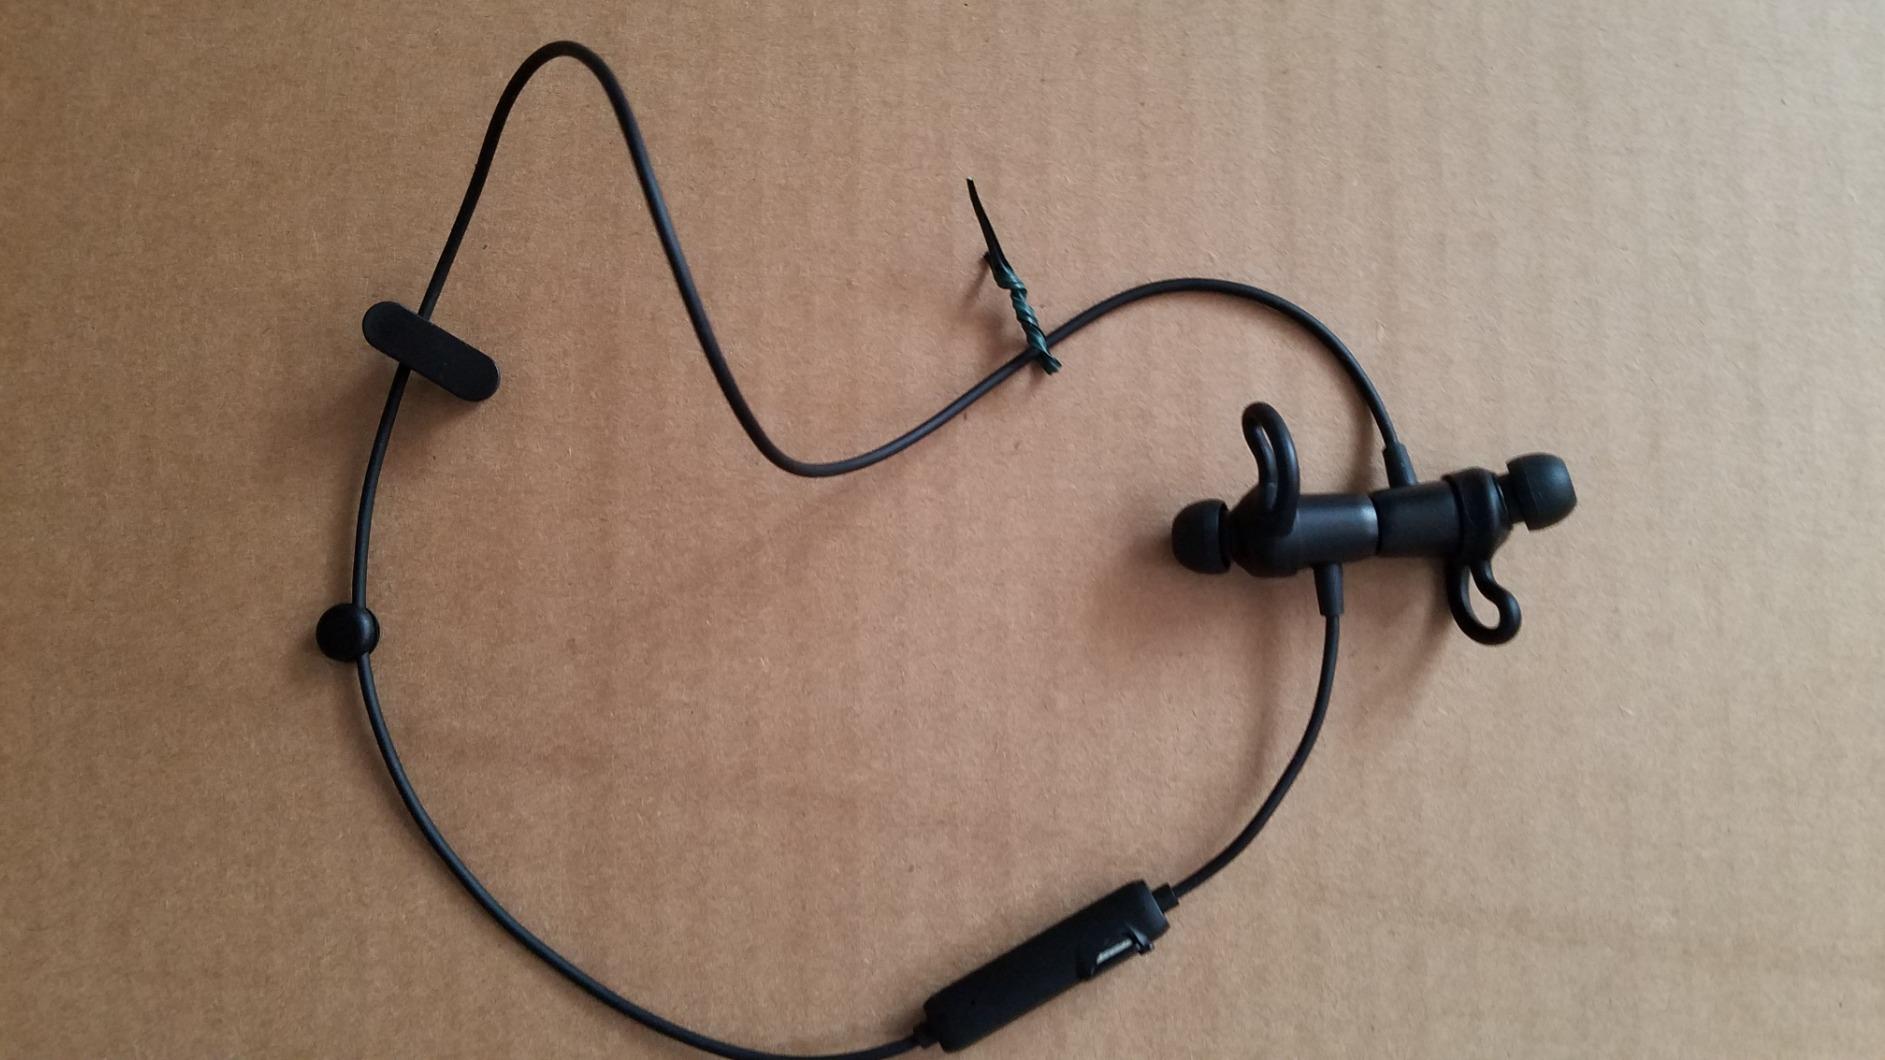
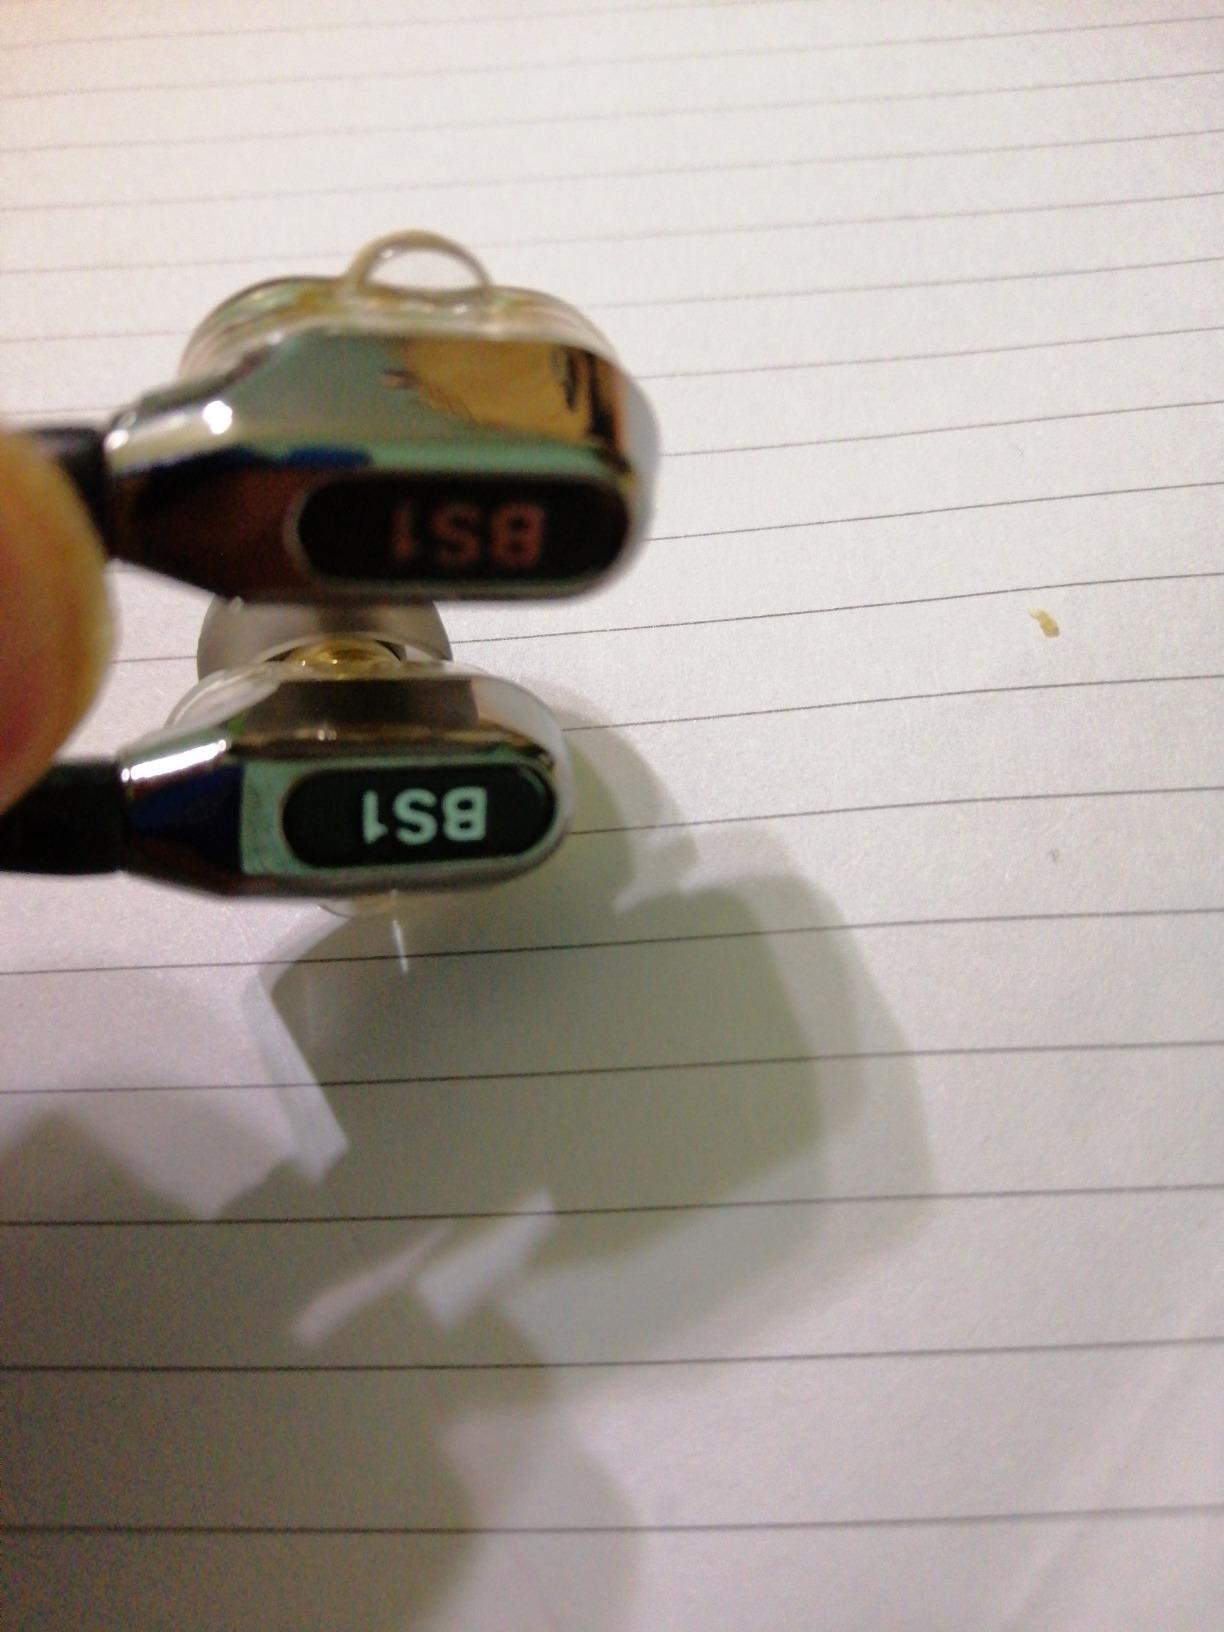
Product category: headphones
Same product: no